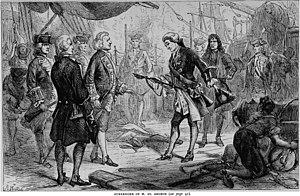
Le Chevalier de Saint-George présentant son épée à l'amiral Anson à l'issue de la première bataille du cap Finisterre.
Jacques-François Grout, seigneur de Saint-Georges, né le 17 septembre 1704 à Saint-Malo et tué le 24 janvier 1763 à bord du vaisseau Le Fortuné, qui se trouvait alors dans le canal de Mozambique, est un aristocrate et officier de marine français du XVIIIᵉ siècle. Il se distingue dans la Marine royale pendant la guerre de Succession d'Autriche, en particulier lors de son fameux combat au large du cap Finisterre dans l'escadre du marquis de La Jonquière contre la flotte anglaise de l'amiral Anson. Il commande à cette occasion L'Invincible, 74 canons, qui livre un combat aussi acharné que désespéré à toute l'escadre anglaise. Ce beau et puissant navire, sorti depuis peu des chantiers navals montre sa valeur et ne se rend qu'après huit heures de combat, ses munitions étant épuisées. Le chevalier de Saint-Georges, qui commande l’Invincible aurait fait tirer en chargeant les canons avec son argenterie.
L'Invincible est un vaisseau de ligne de 74 canons de la Marine royale française, construit en 1744. Il est capturé à la fin de la guerre de Succession d'Autriche en 1747 et intégré dans la Royal Navy comme vaisseau de troisième rang. Il est copié par les constructeurs anglais pour donner naissance à une très importante classe de navires de 74 canons au profit de la marine anglaise. Il participe aux débuts de la guerre de Sept Ans et il est perdu par naufrage en 1758.
La première bataille du cap Finisterre est une bataille navale livrée pendant la guerre de Succession d'Autriche. Elle est souvent nommée aussi bataille du cap Ortégal car elle s'est déroulée au large de l'Espagne. Cette bataille oppose, le 14 mai 1747, une escadre britannique commandée par George Anson à l'escorte d'un convoi français commandé par Jacques-Pierre de Taffanel de La Jonquière. C'est le deuxième des trois grands affrontements navals opposant la Marine française à la Royal Navy pendant ce conflit. Cette bataille se déroule dans le cadre de la stratégie des convois. La France et l'Angleterre protègent, pendant la guerre de Succession d'Autriche, leurs navires de commerce en formant de grands convois escortés contre les corsaires et les vaisseaux adverses. L'Angleterre, qui dispose de plus de navires de guerre que la France, met en place en 1747 une puissante escadre destinée à intercepter les convois qui partent vers les Antilles et les Indes.